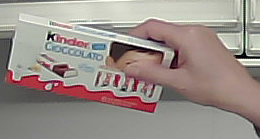
Product: kinder_chocolate